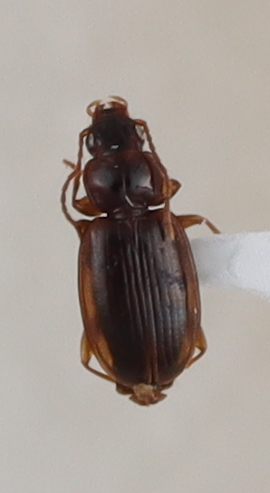
Scientific name: Trechus obtusus
Plot: 6
Trap: S
Collected: 20241009